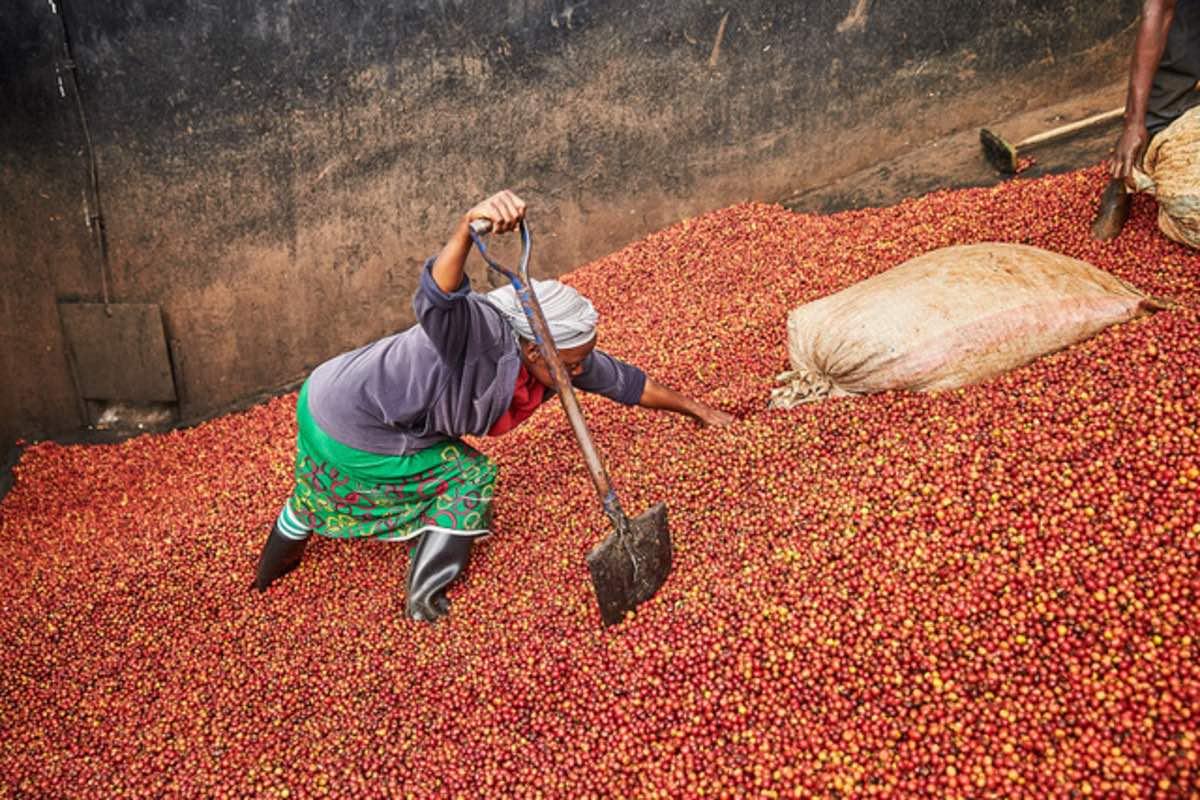
Kahawa iliyokusanywa pamoja baada  ya kuvunwa kutoka shambani, ikiwa inasambazwa na wakulima wakitumia koleo ili ipelekwe sokoni kwenda kuuzwa.